Robotics

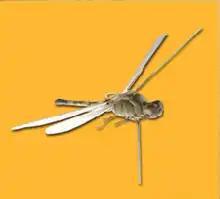

Bird inspired BFRs can take inspiration from raptors, gulls, and everything in-between. Bird inspired BFRs can be feathered to increase the angle of attack range over which the prototype can operate before stalling. The wings of bird inspired BFRs allow for in-plane deformation, and the in-plane wing deformation can be adjusted to maximize flight efficiency depending on the flight gait. An example of a raptor inspired BFR is the prototype by Savastano et al. The prototype has fully deformable flapping wings and is capable of carrying a payload of up to 0.8 kg while performing a parabolic climb, steep descent, and rapid recovery. The gull inspired prototype by Grant et al. accurately mimics the elbow and wrist rotation of gulls, and they find that lift generation is maximized when the elbow and wrist deformations are opposite but equal.